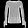
Label: Pullover